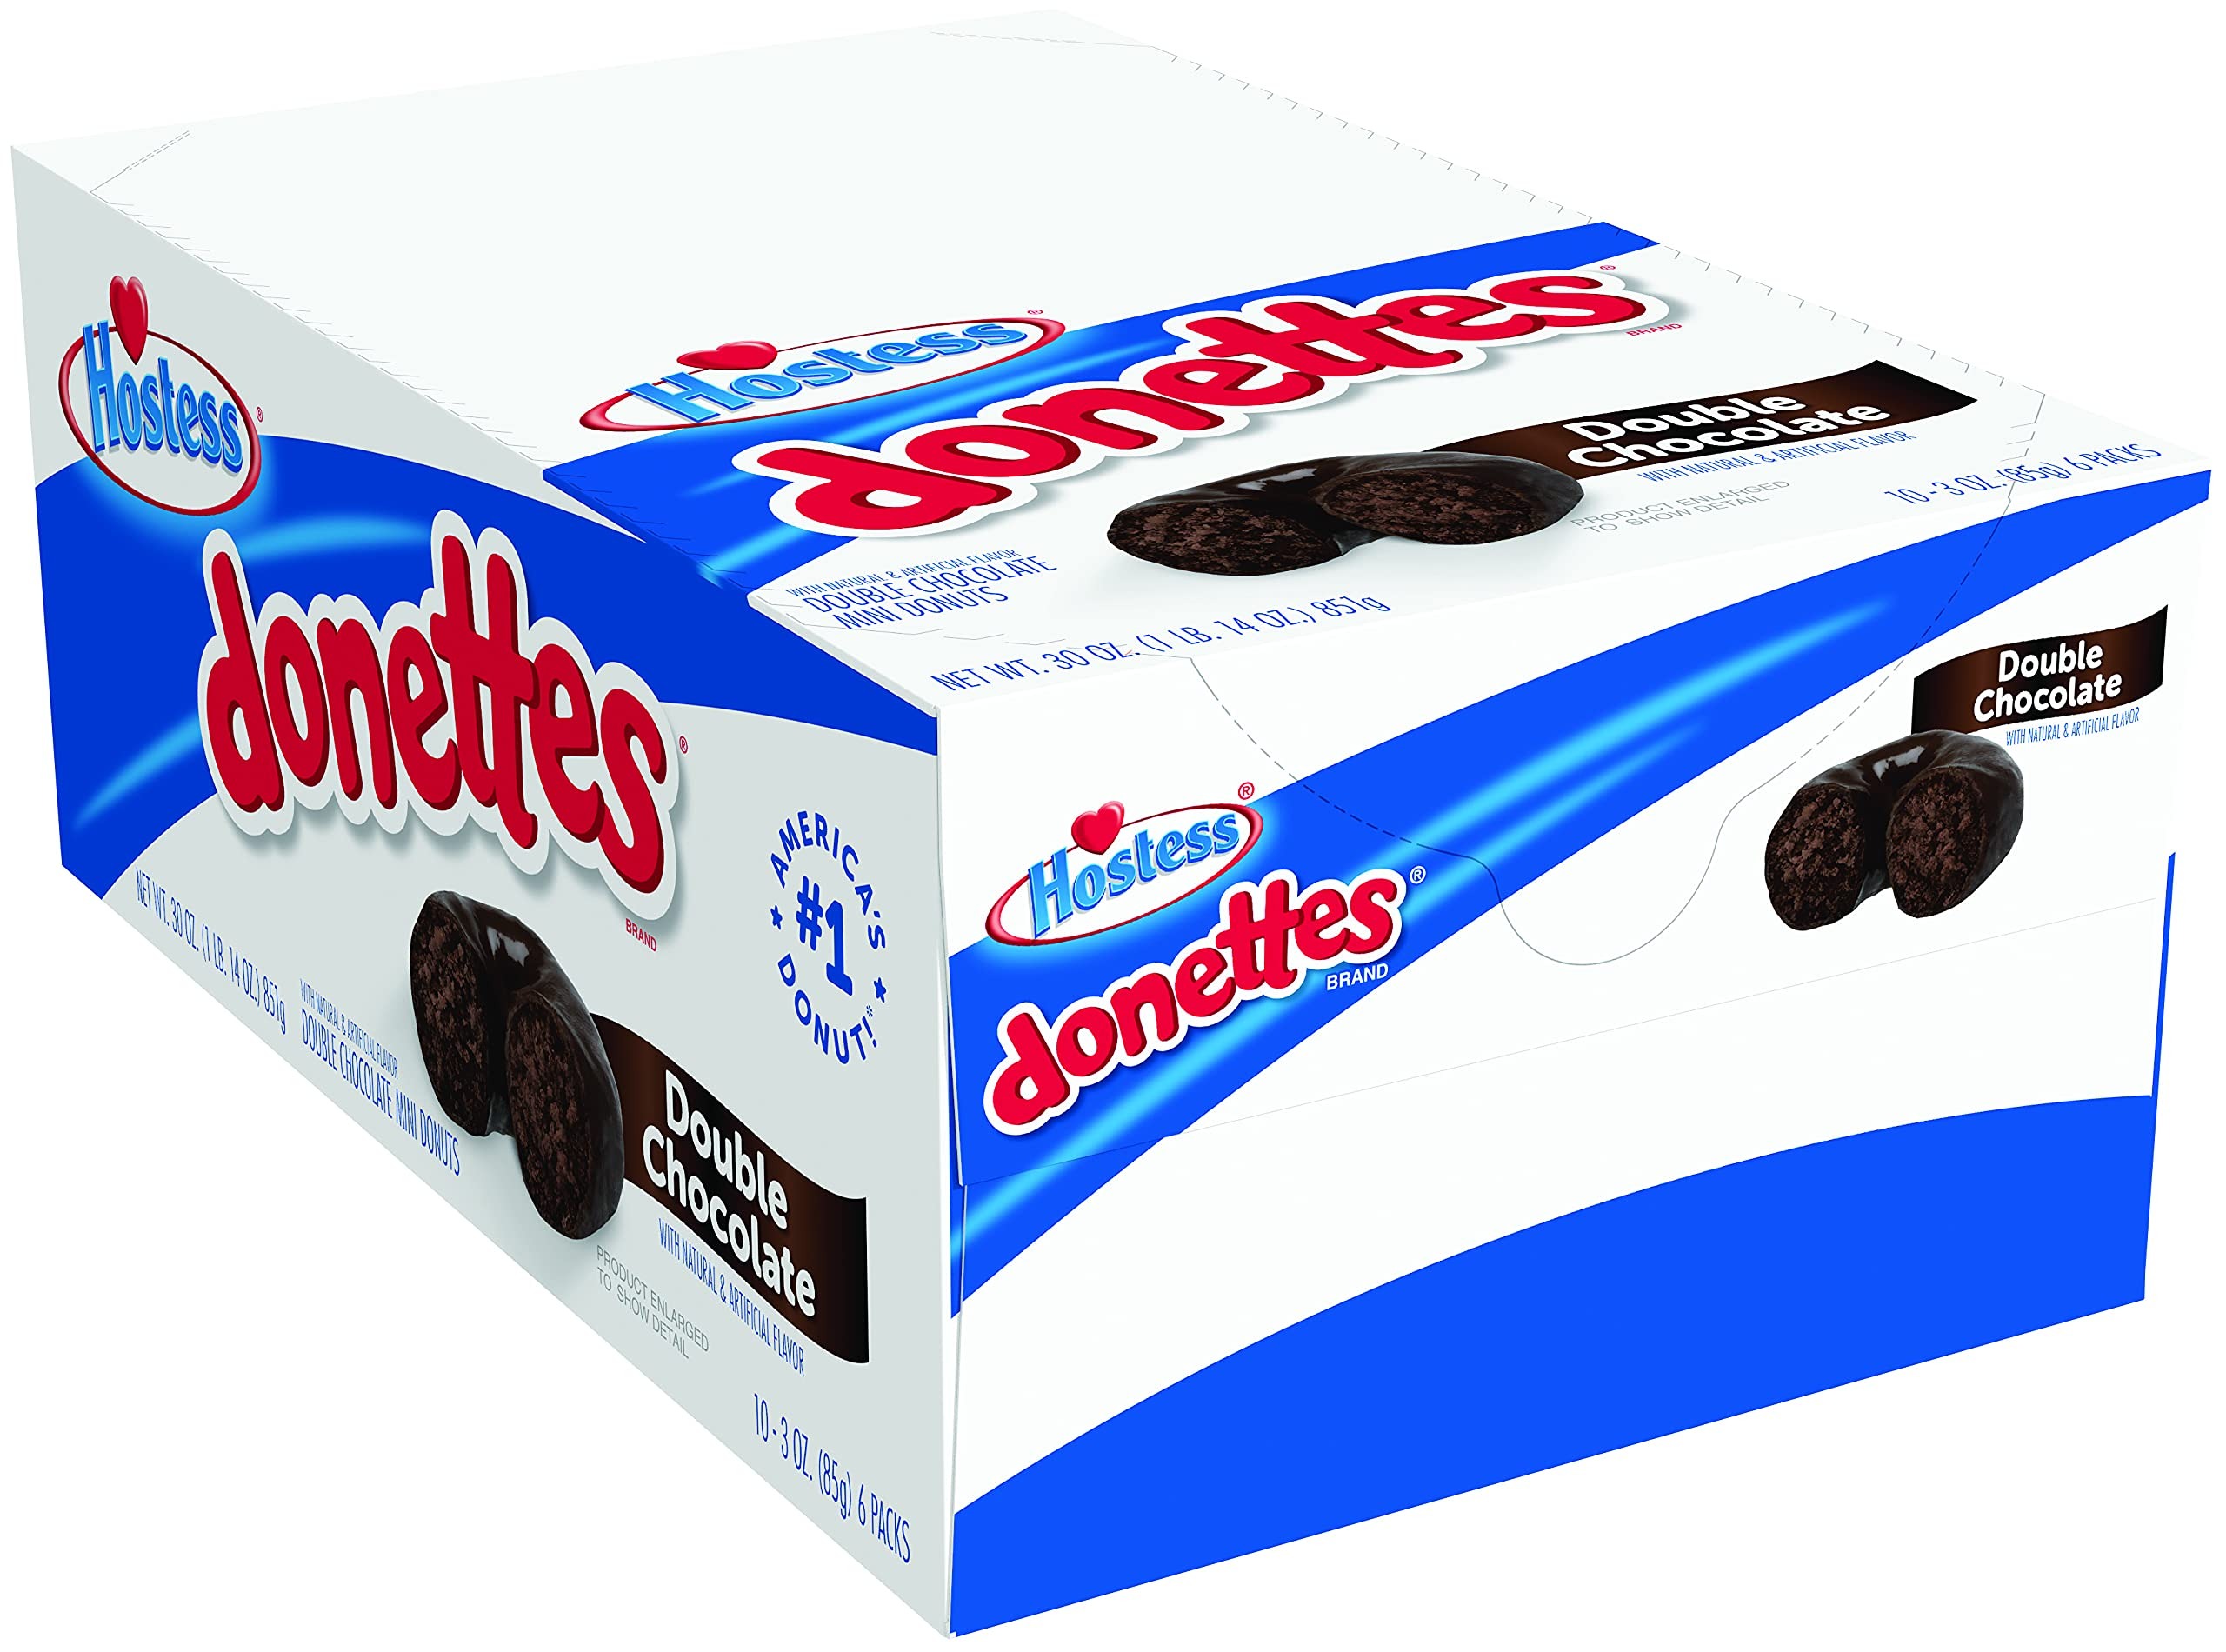
Item Name: Hostess Donettes Mini Donuts, Double Chocolate, 3 Ounce, 10 Count
Bullet Point 1: SWEET RINGS - Delicious chocolate cake frosted with chocolate
Bullet Point 2: INCREDIBLY TASTY - An on-the-go snack for morning, day or whenever your sweet tooth calls
Bullet Point 3: HAVE A TREAT FOR BREAKFAST - Powdered Sugar, Chocolate Frosted, Glazed, Double Chocolate, Crunch, and our newest flavor, Maple Glazed, all come in multipack or single serve
Bullet Point 4: TRANS FAT FREE - 0g of trans fat
Bullet Point 5: MADE BY HOSTESS - Creator of America's favorite baked goods
Value: 320.0
Unit: Ounce

Price: 22.15